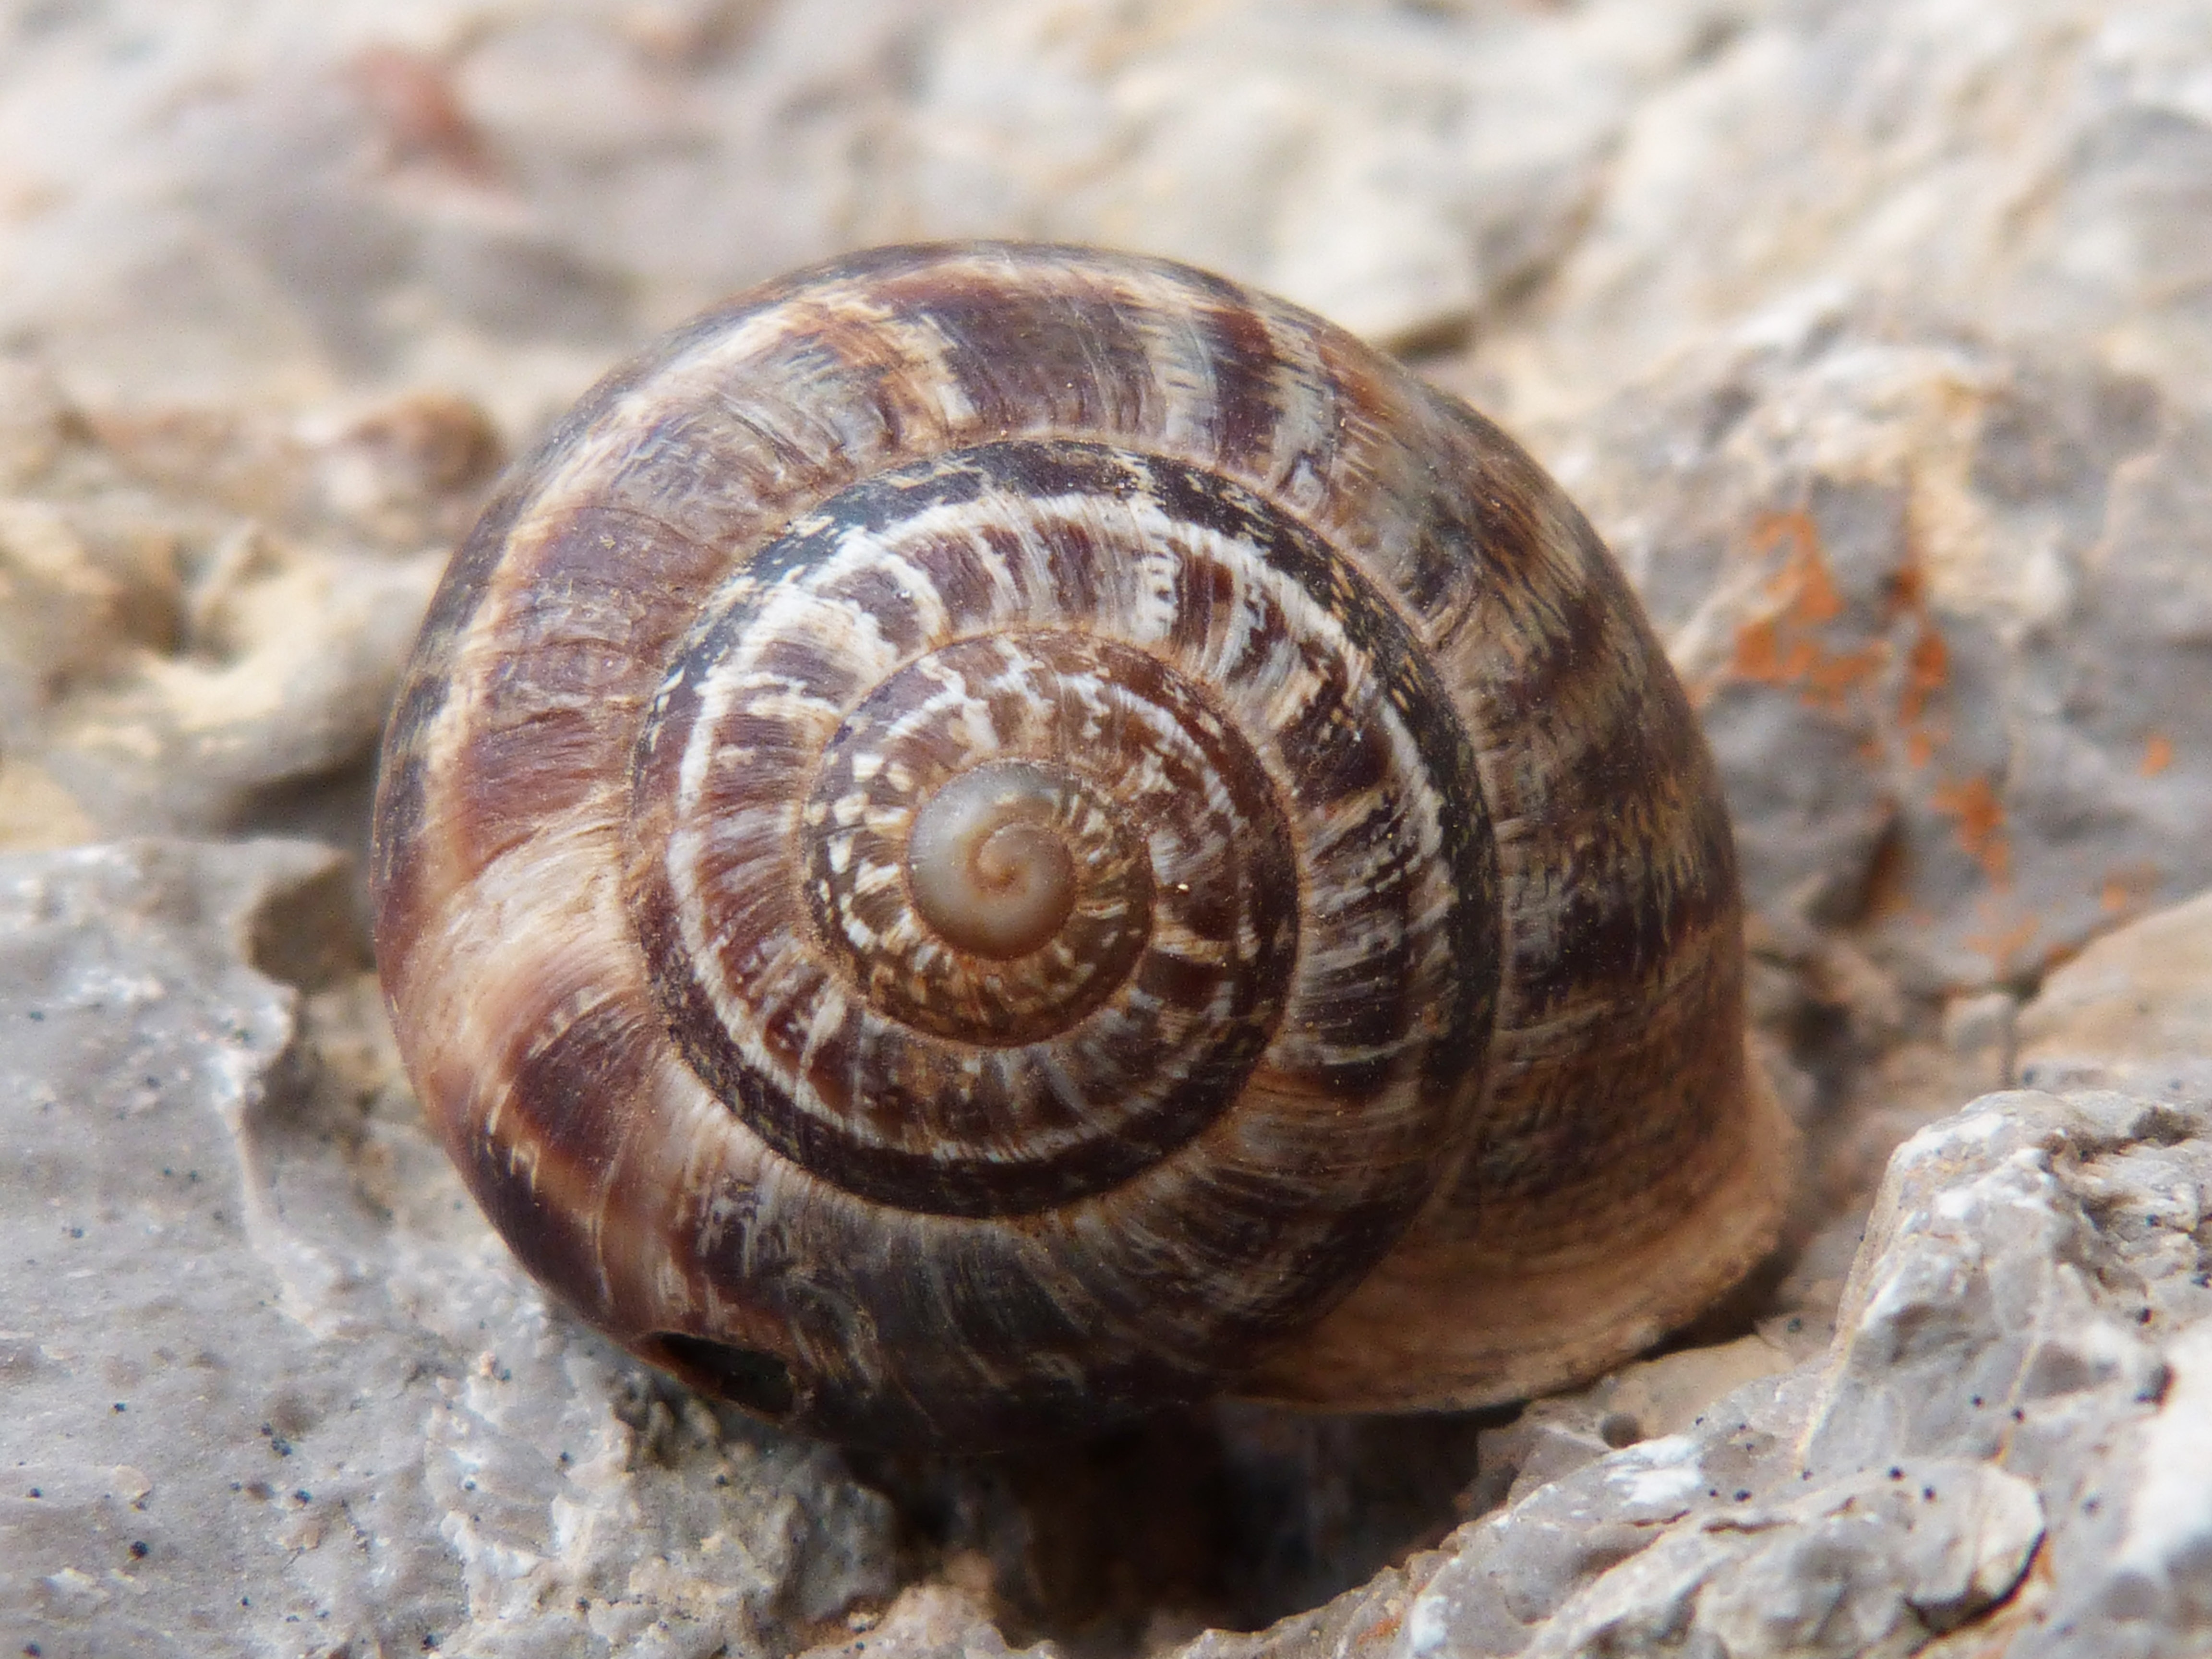
spiral, brown, fauna, shell, invertebrate, close up, snail, escargot, molluscs, schnecken, molluscum, sea snail, baby bibs, snails and slugs